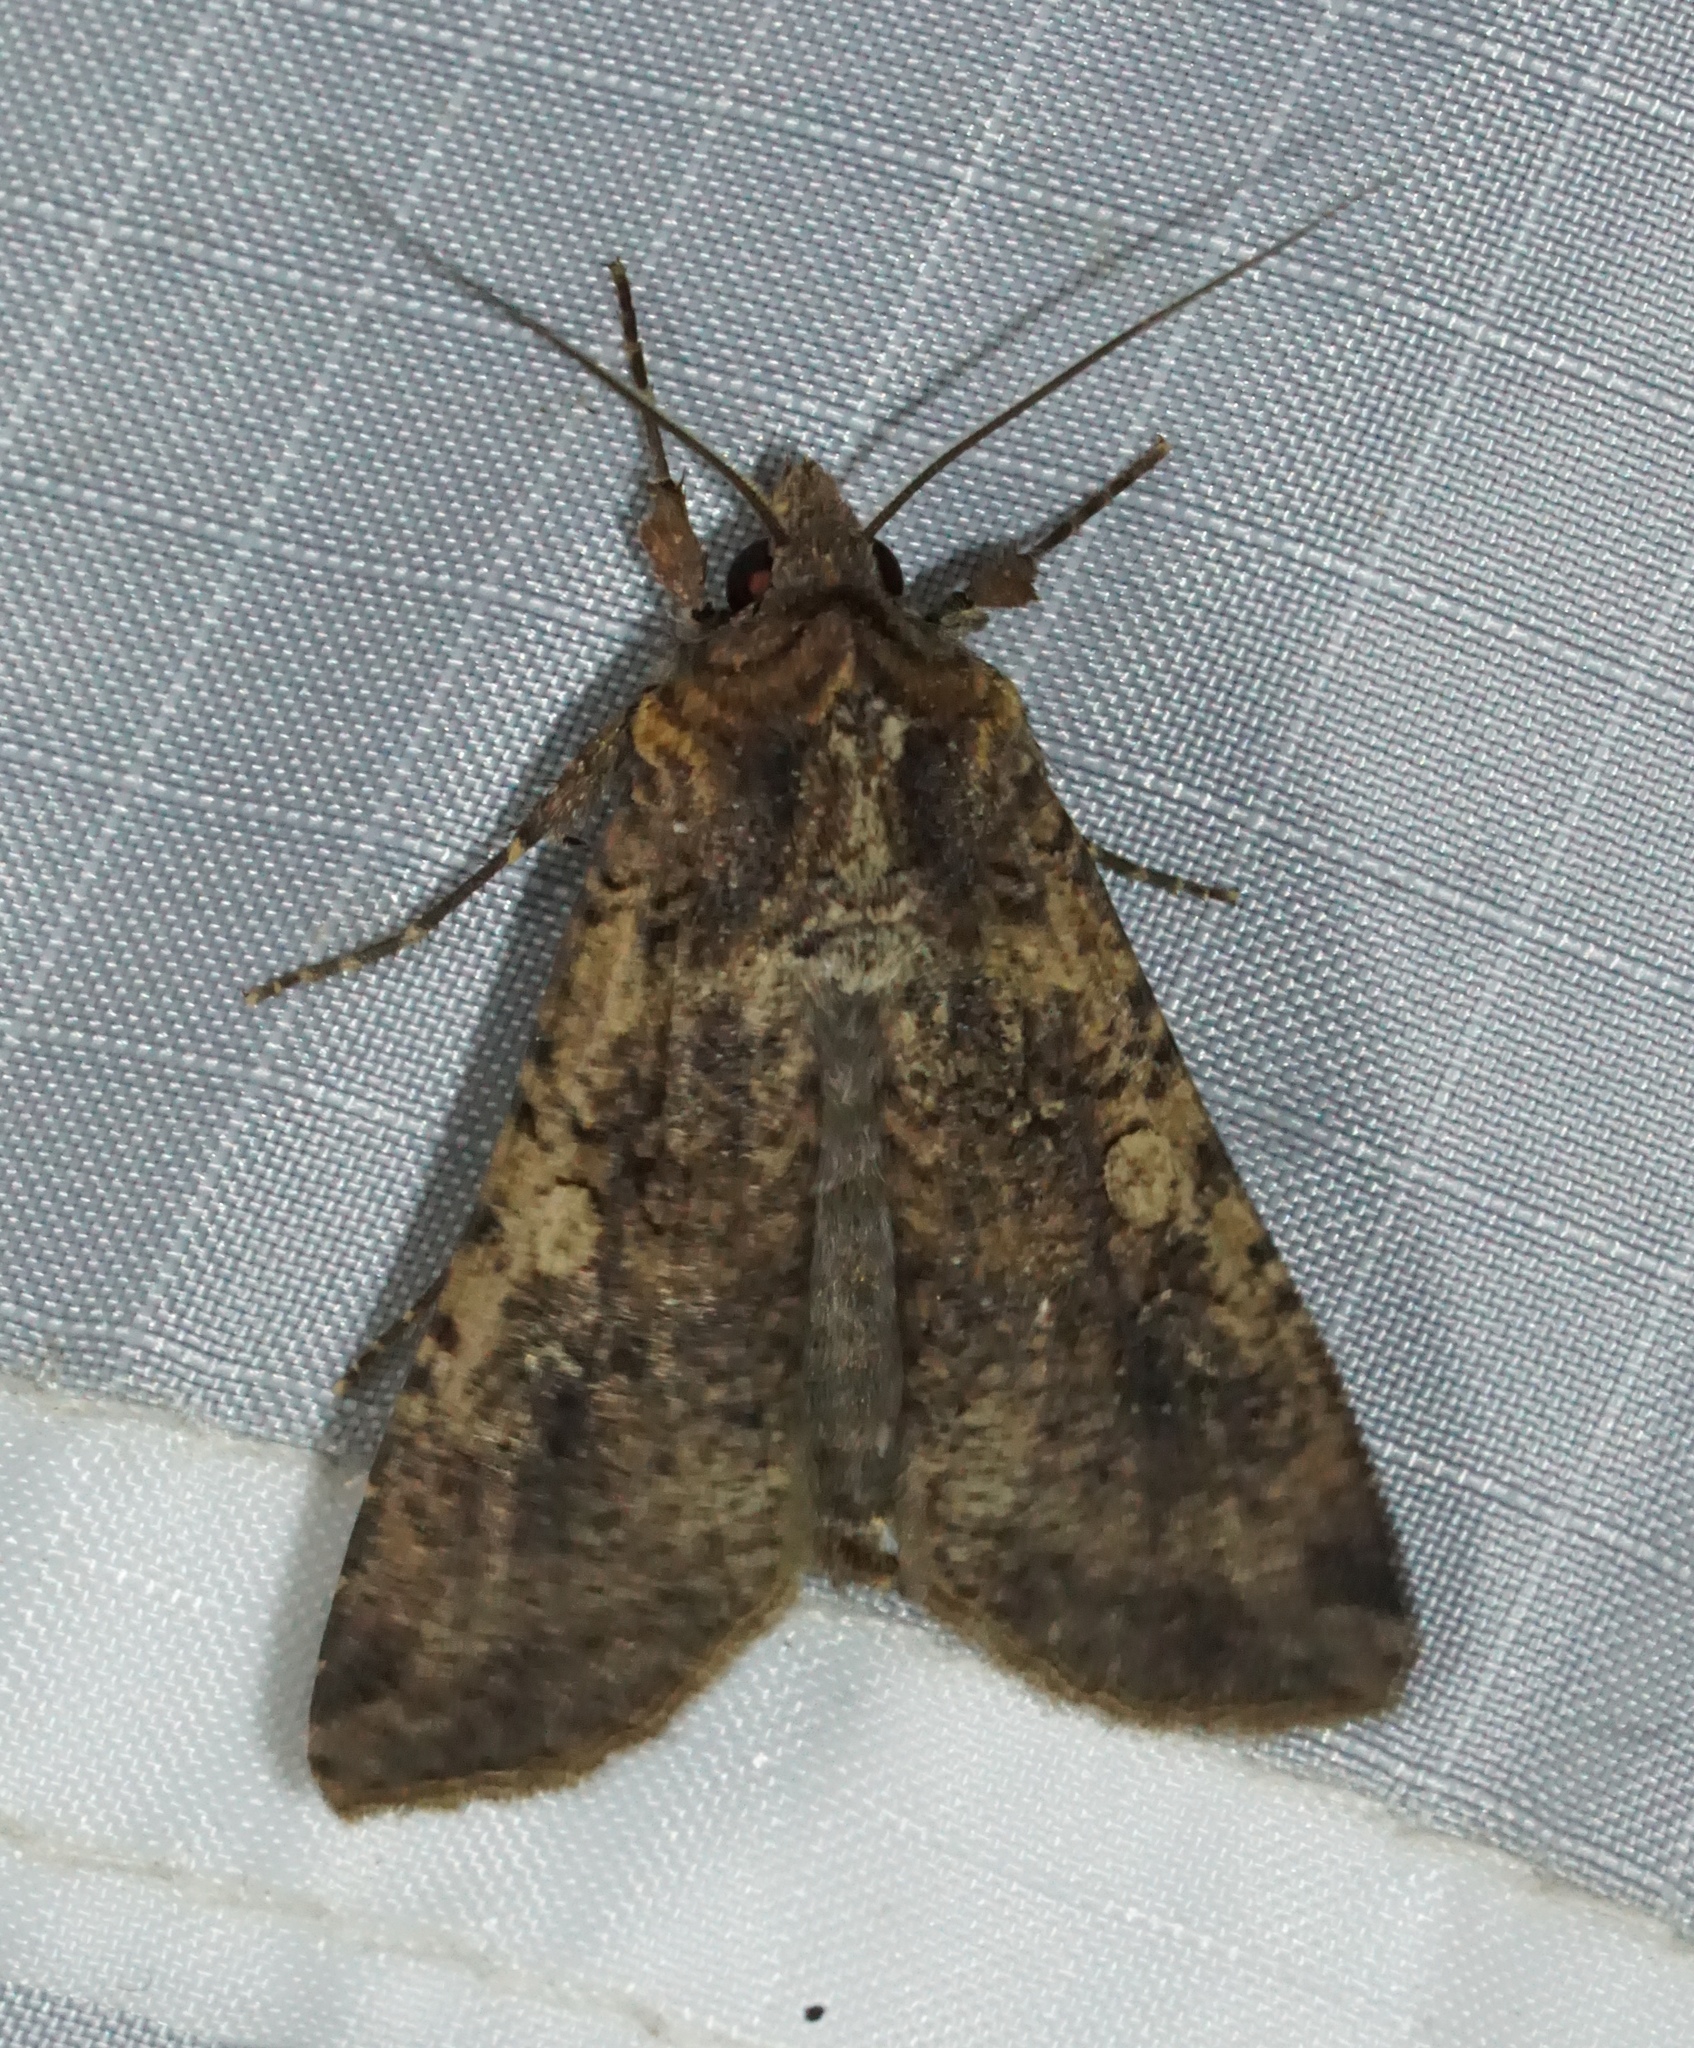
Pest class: cutworms